Plaza Theatre (Palm Springs, California)

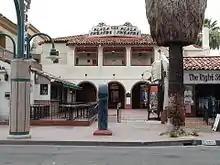
The theater seen in 2012

The Fabulous Palm Springs Follies ran late October through May from 1990 to 2014. The Managing Director and MC of the show, Riff Markowitz, is known for his cult classic television series "The Hilarious House of Frightenstein" and the HBO TV series "The Hitchhiker". Among the theatre's stars were Dorothy Kloss, "the World's Oldest Showgirl", Leonard Crofoot, often remembered for his roles on "Star Trek The Next Generation" and "Star Trek Voyager", and Markowitz himself.